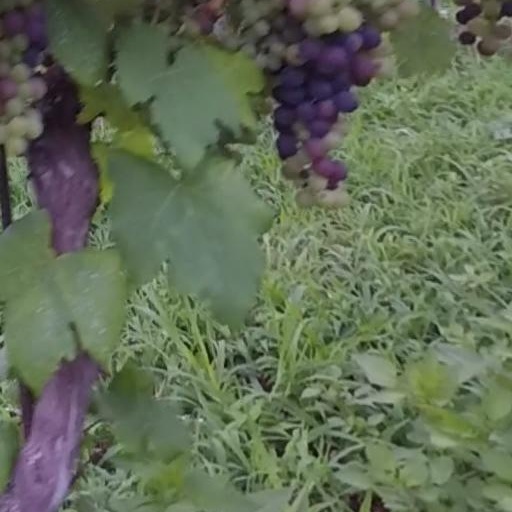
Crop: grape